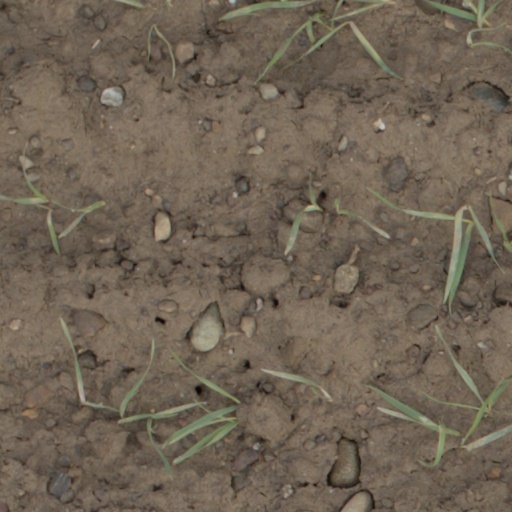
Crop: wheat